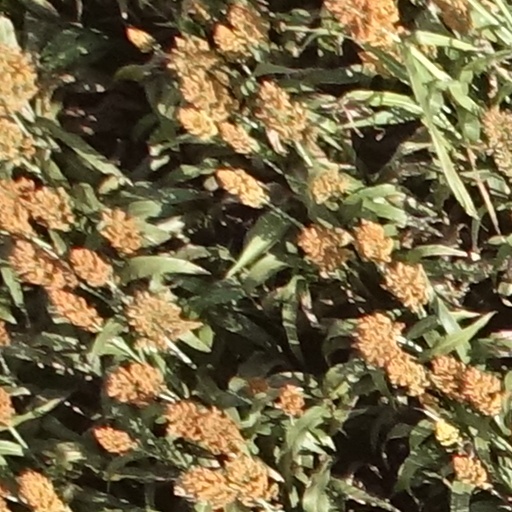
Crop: sorghum